Lawrence Alma-Tadema

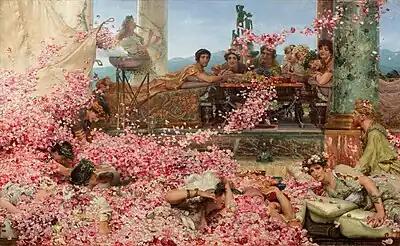
"The Roses of Heliogabalus" (1888), oil on canvas, 132.1 × 213.7 cm, private collection. As it was painted during the winter, Tadema arranged to have roses sent weekly from the French Riviera for four months to ensure the accuracy of each petal.

The outbreak of the Franco-Prussian War in July 1870 encouraged Alma-Tadema to leave the continent and move to London. His infatuation with Laura Epps played a great part in his relocation to England and in addition Gambart felt that the move would be advantageous to the artist's career. In stating his reasons for the move, Tadema simply said "I lost my first wife, a French lady with whom I married in 1863, in 1869. Having always had a great predilection for London, the only place where, up till then my work had met with buyers, I decided to leave the continent and go to settle in England, where I have found a true home."